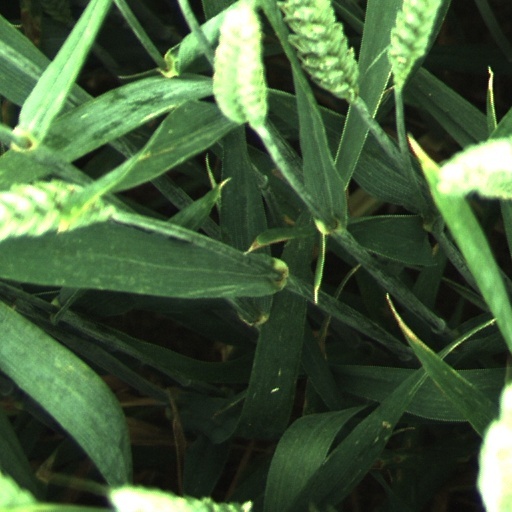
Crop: wheat